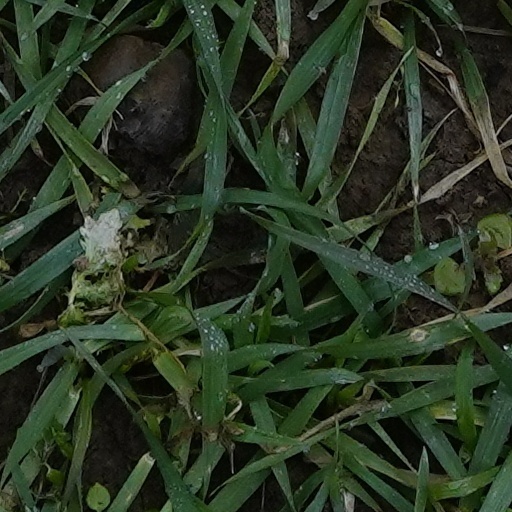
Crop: wheat